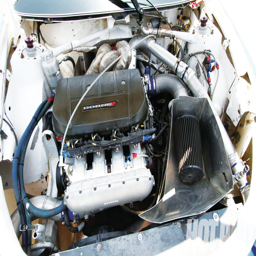
dart will only see event , unlike person who uses the same car for multiple series of races .